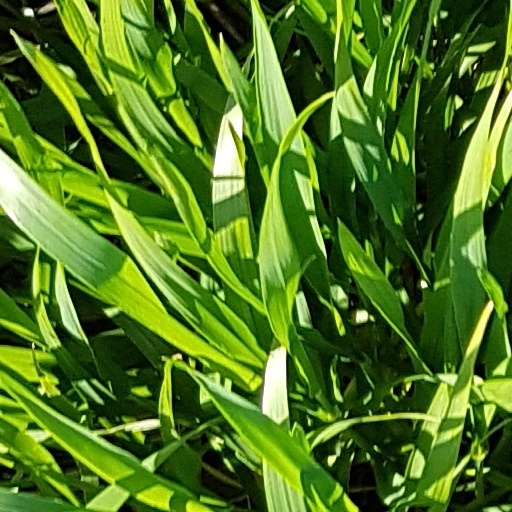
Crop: wheat